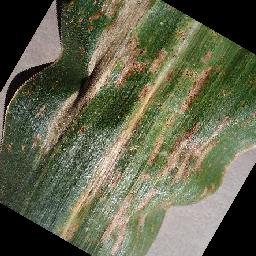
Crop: corn
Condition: (maize)_cercospora_spot_gray_spot